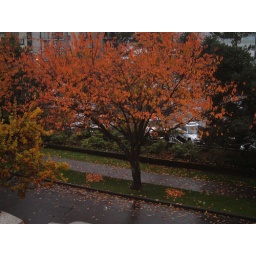
This is the same tree outside of my window that blooms pink in the Spring.